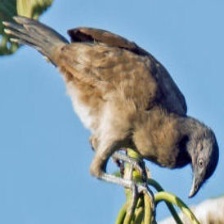
Species: GREY HEADED CHACHALACA
Scientific name: ORTALIS CINEREICEPS